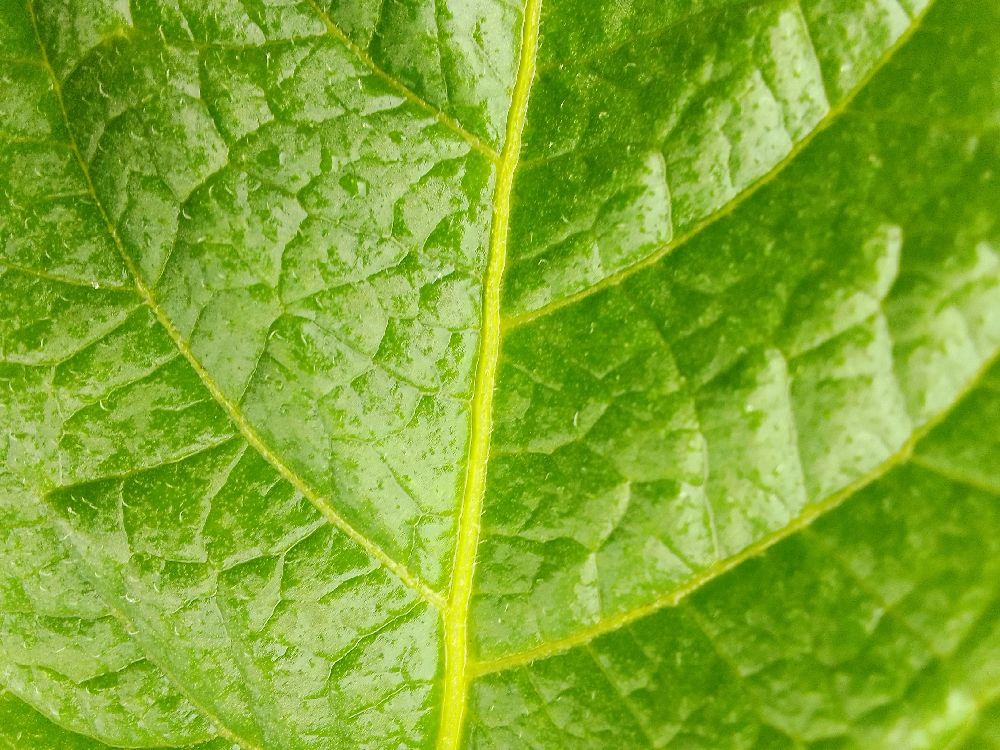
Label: Healthy